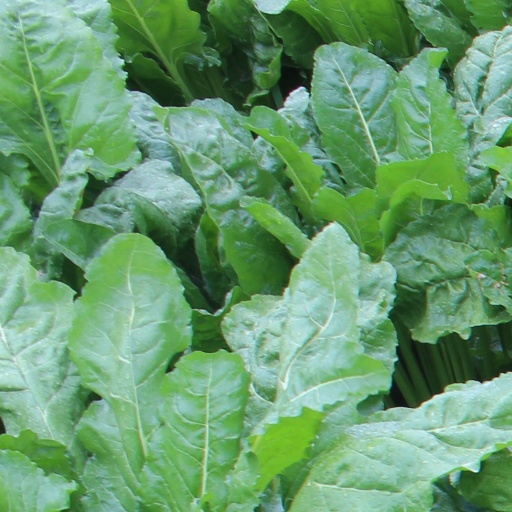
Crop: sugar beet